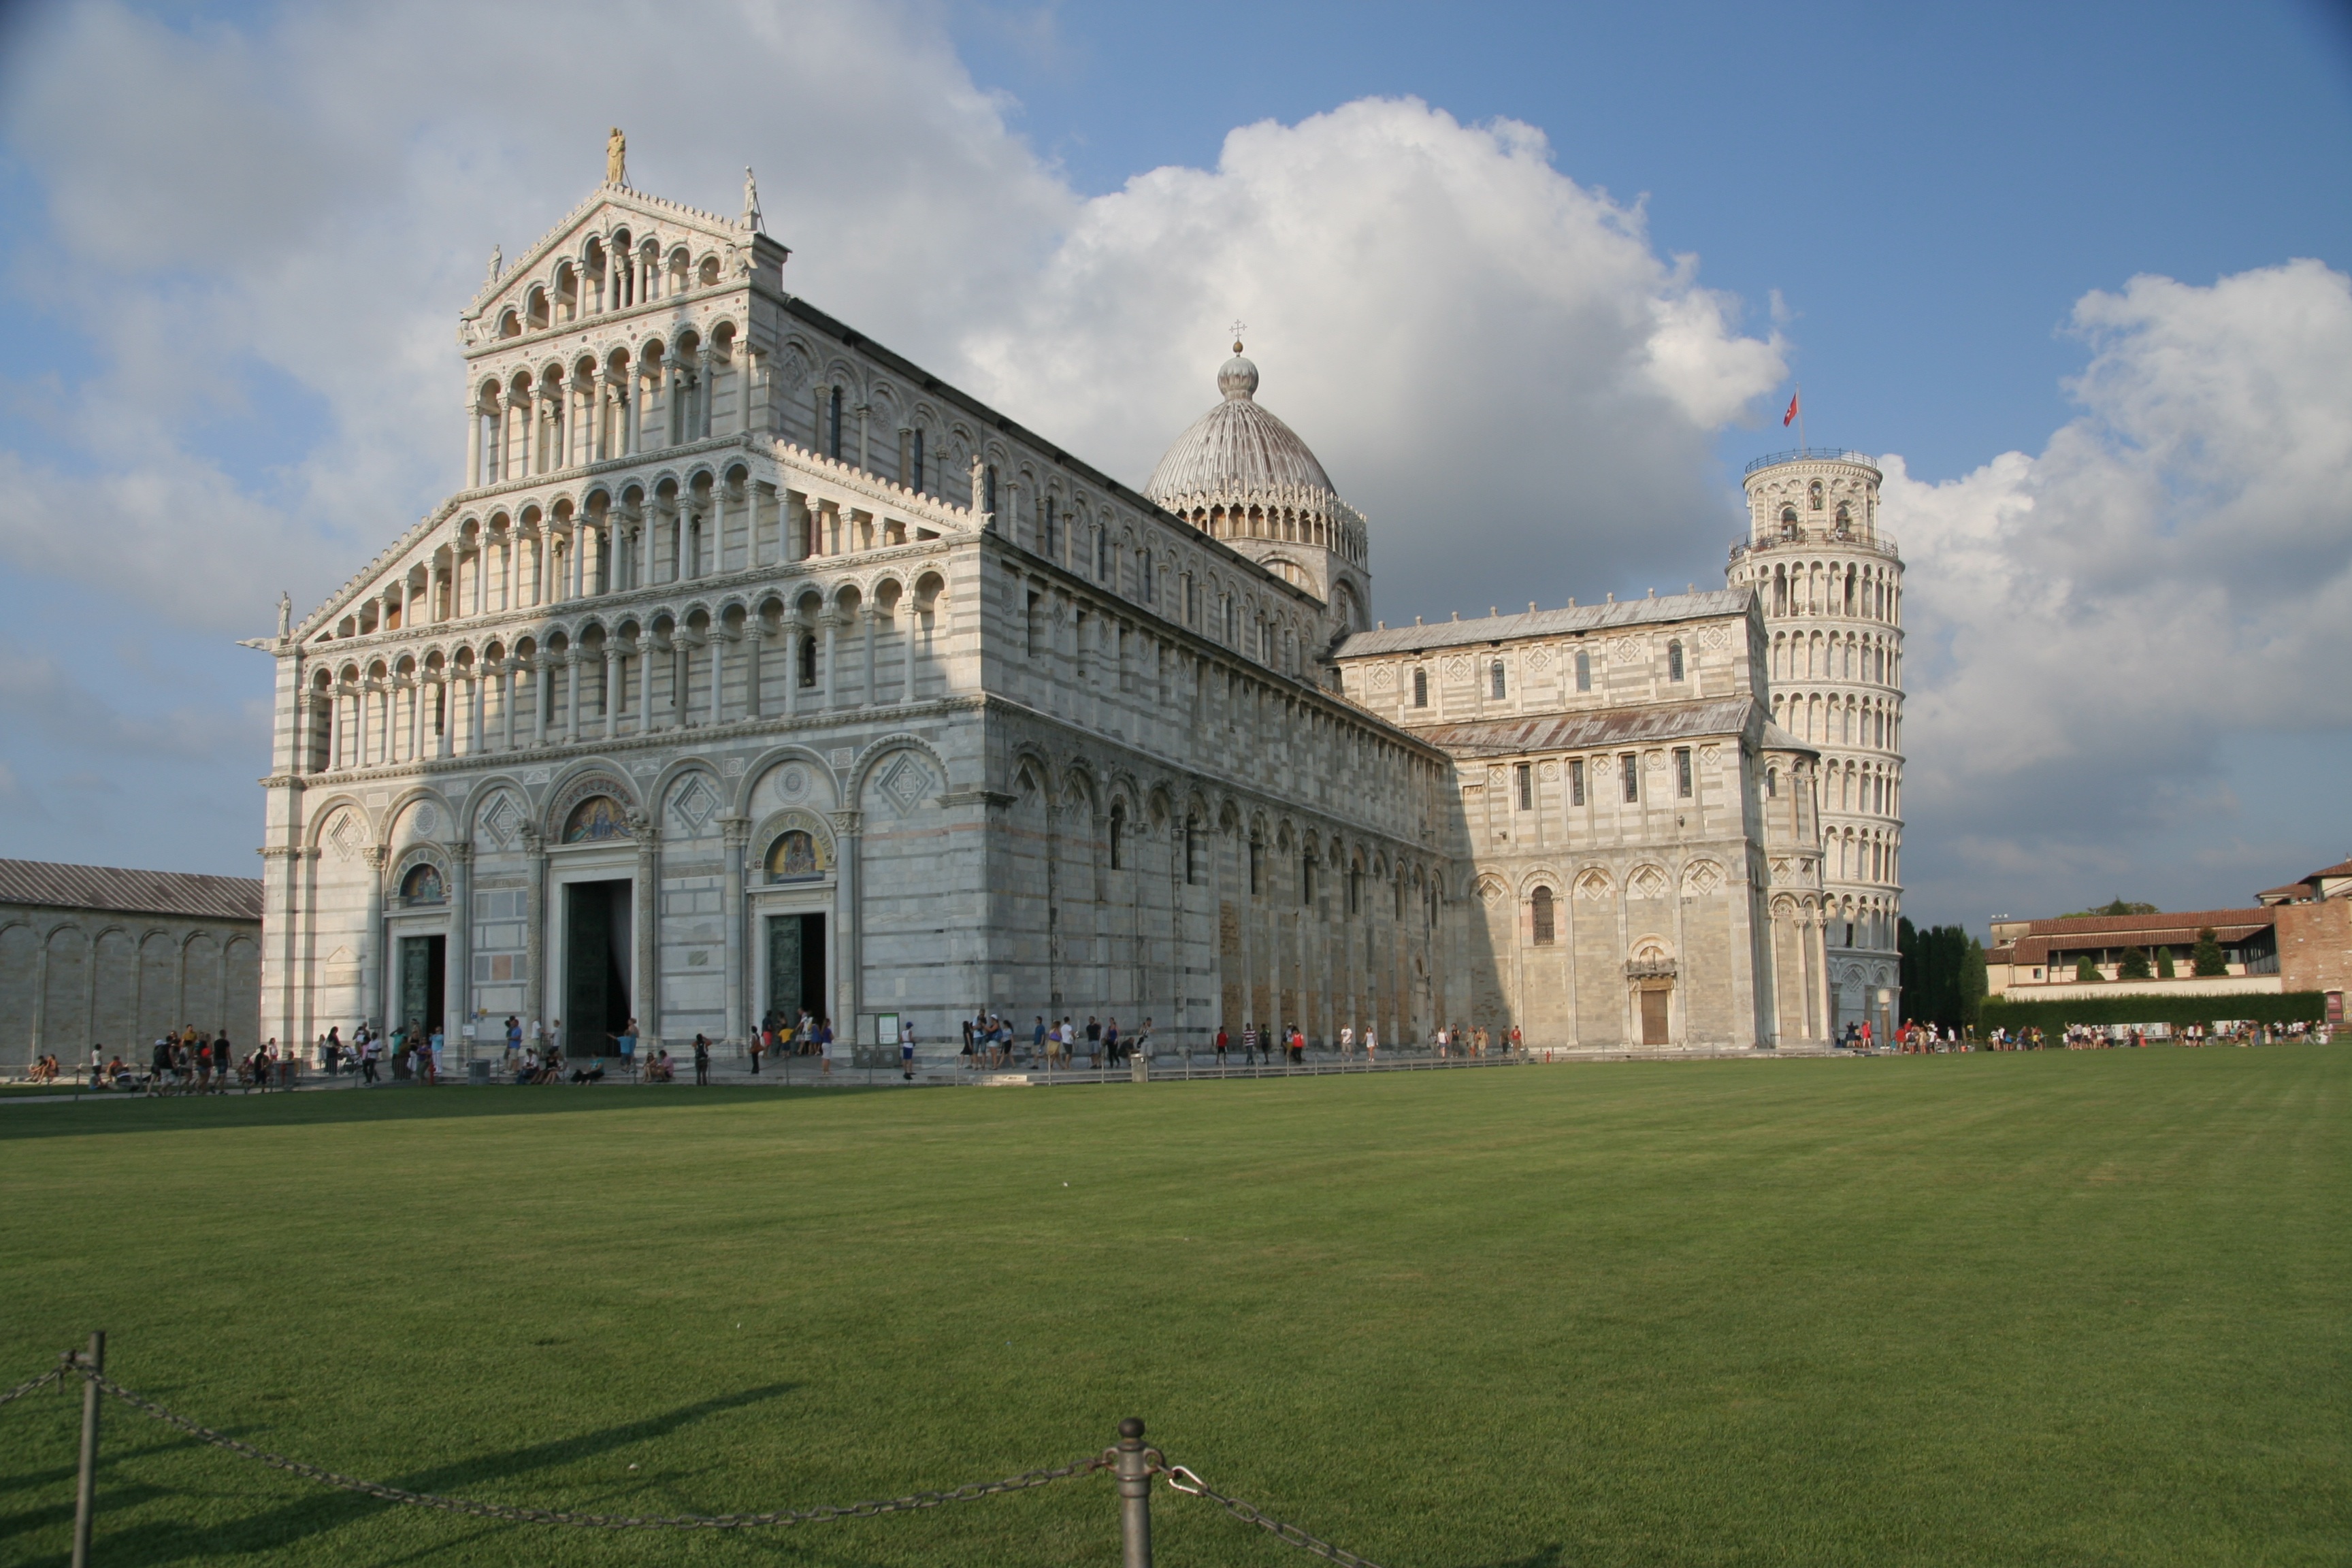
architecture, building, chateau, palace, landmark, italy, tuscany, pisa, estate, stately home, the cathedral